Angrej

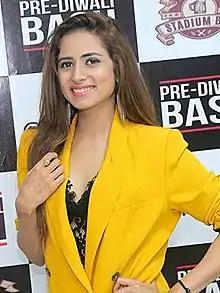
Sargun Mehta smiling at the camera.

Gill said that it was a challenging task to find the right actresses to play Maado and Dhan Kaur. Aditi Sharma and debutante Sargun Mehta, who according to Gill suited the characters "unbelievably well", were eventually cast in the roles after a lengthy auditioning process and multiple screen tests. Sharma said that she always wanted to work in a Punjabi film and was attracted to "Angrej"s script and its "old world charm". Mehta, who made her feature film debut was offered the role by Amberdeep Singh. The duo had previously worked together on the reality show "Comedy Circus". Comedian Binnu Dhillon, Punjabi singer Ammy Virk, Anita Devgan, Sardar Sohi, and Nirmal Rishi play supporting roles in the films. Virk said that he was keen on doing the film as the role of Hakkam resembled him in real life. To prepare for their respective roles, the cast met various people who had been residents of Punjab in the 1940s; Gill also read books and watched documentaries about Punjabi culture and the use of language.